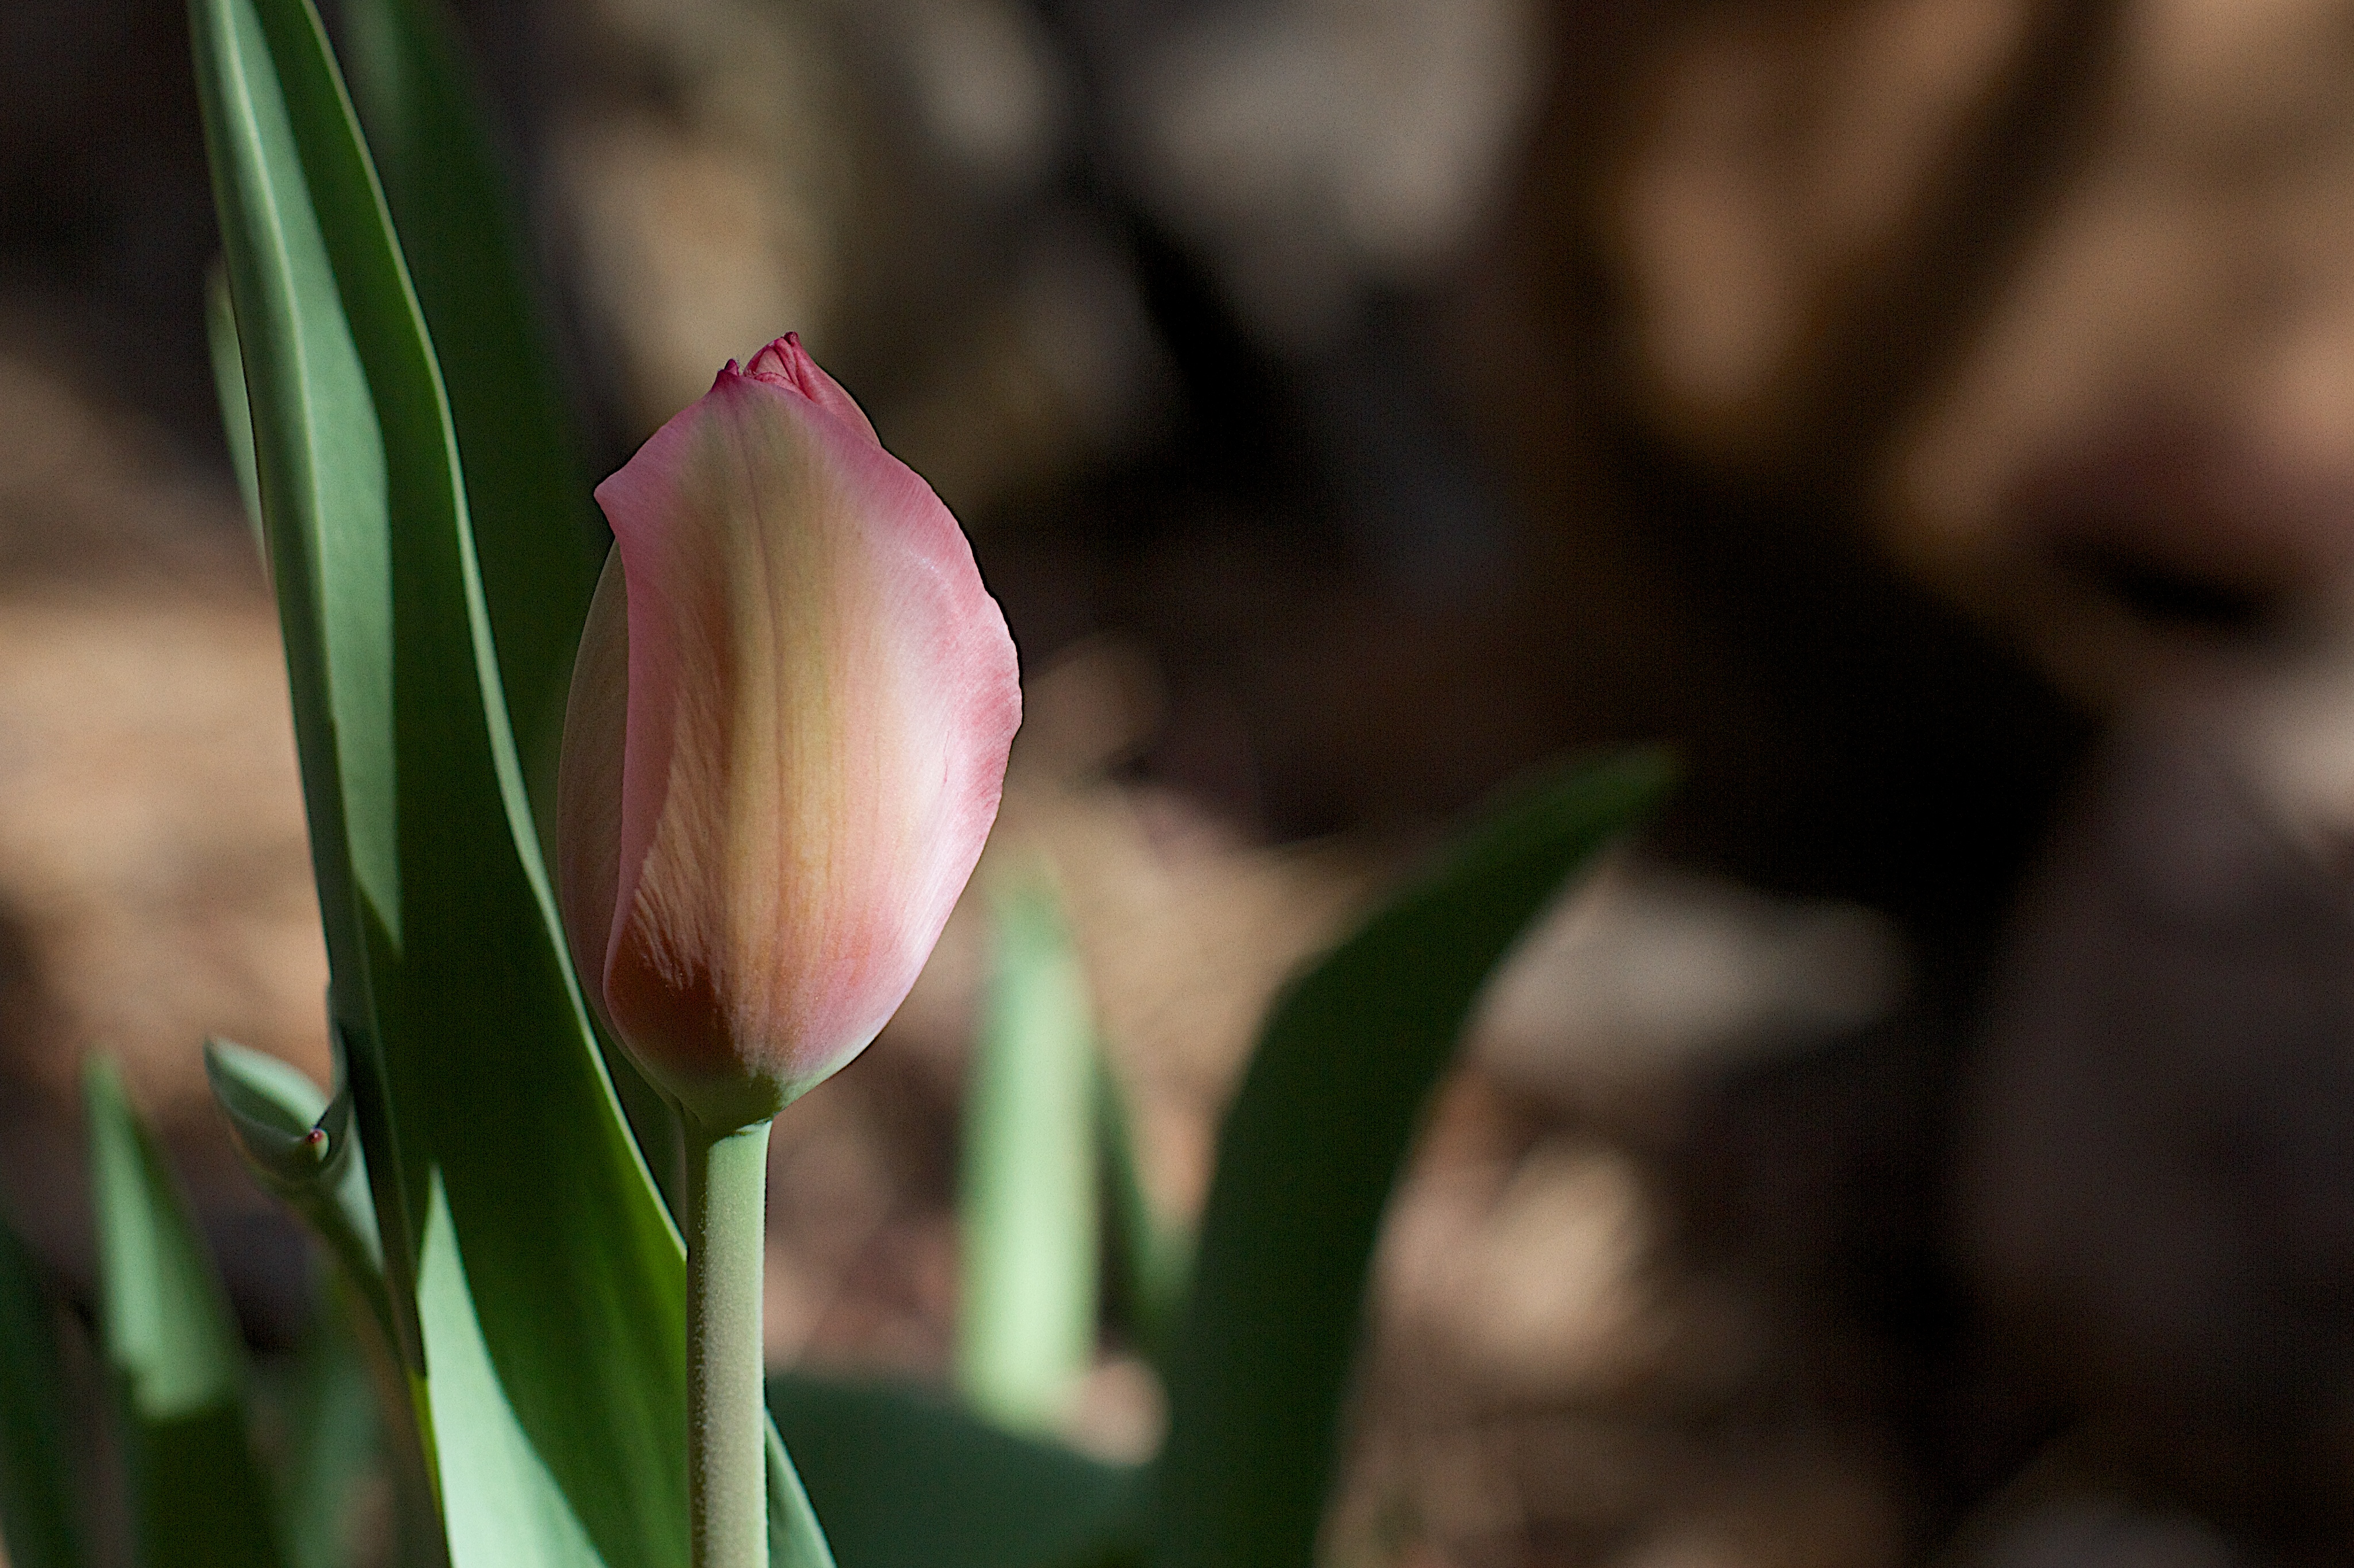
blossom, plant, flower, petal, tulip, botany, flora, close up, macro photography, flowering plant, plant stem, land plant